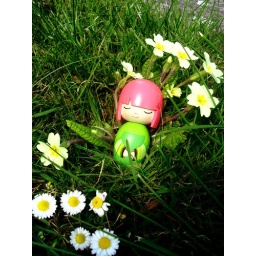
117/365. 21/04/10. I noticed a lot of flowers in the garden today. Daisies, Dandelions and the yellow flowers above are everywhere.